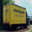
Label: truck